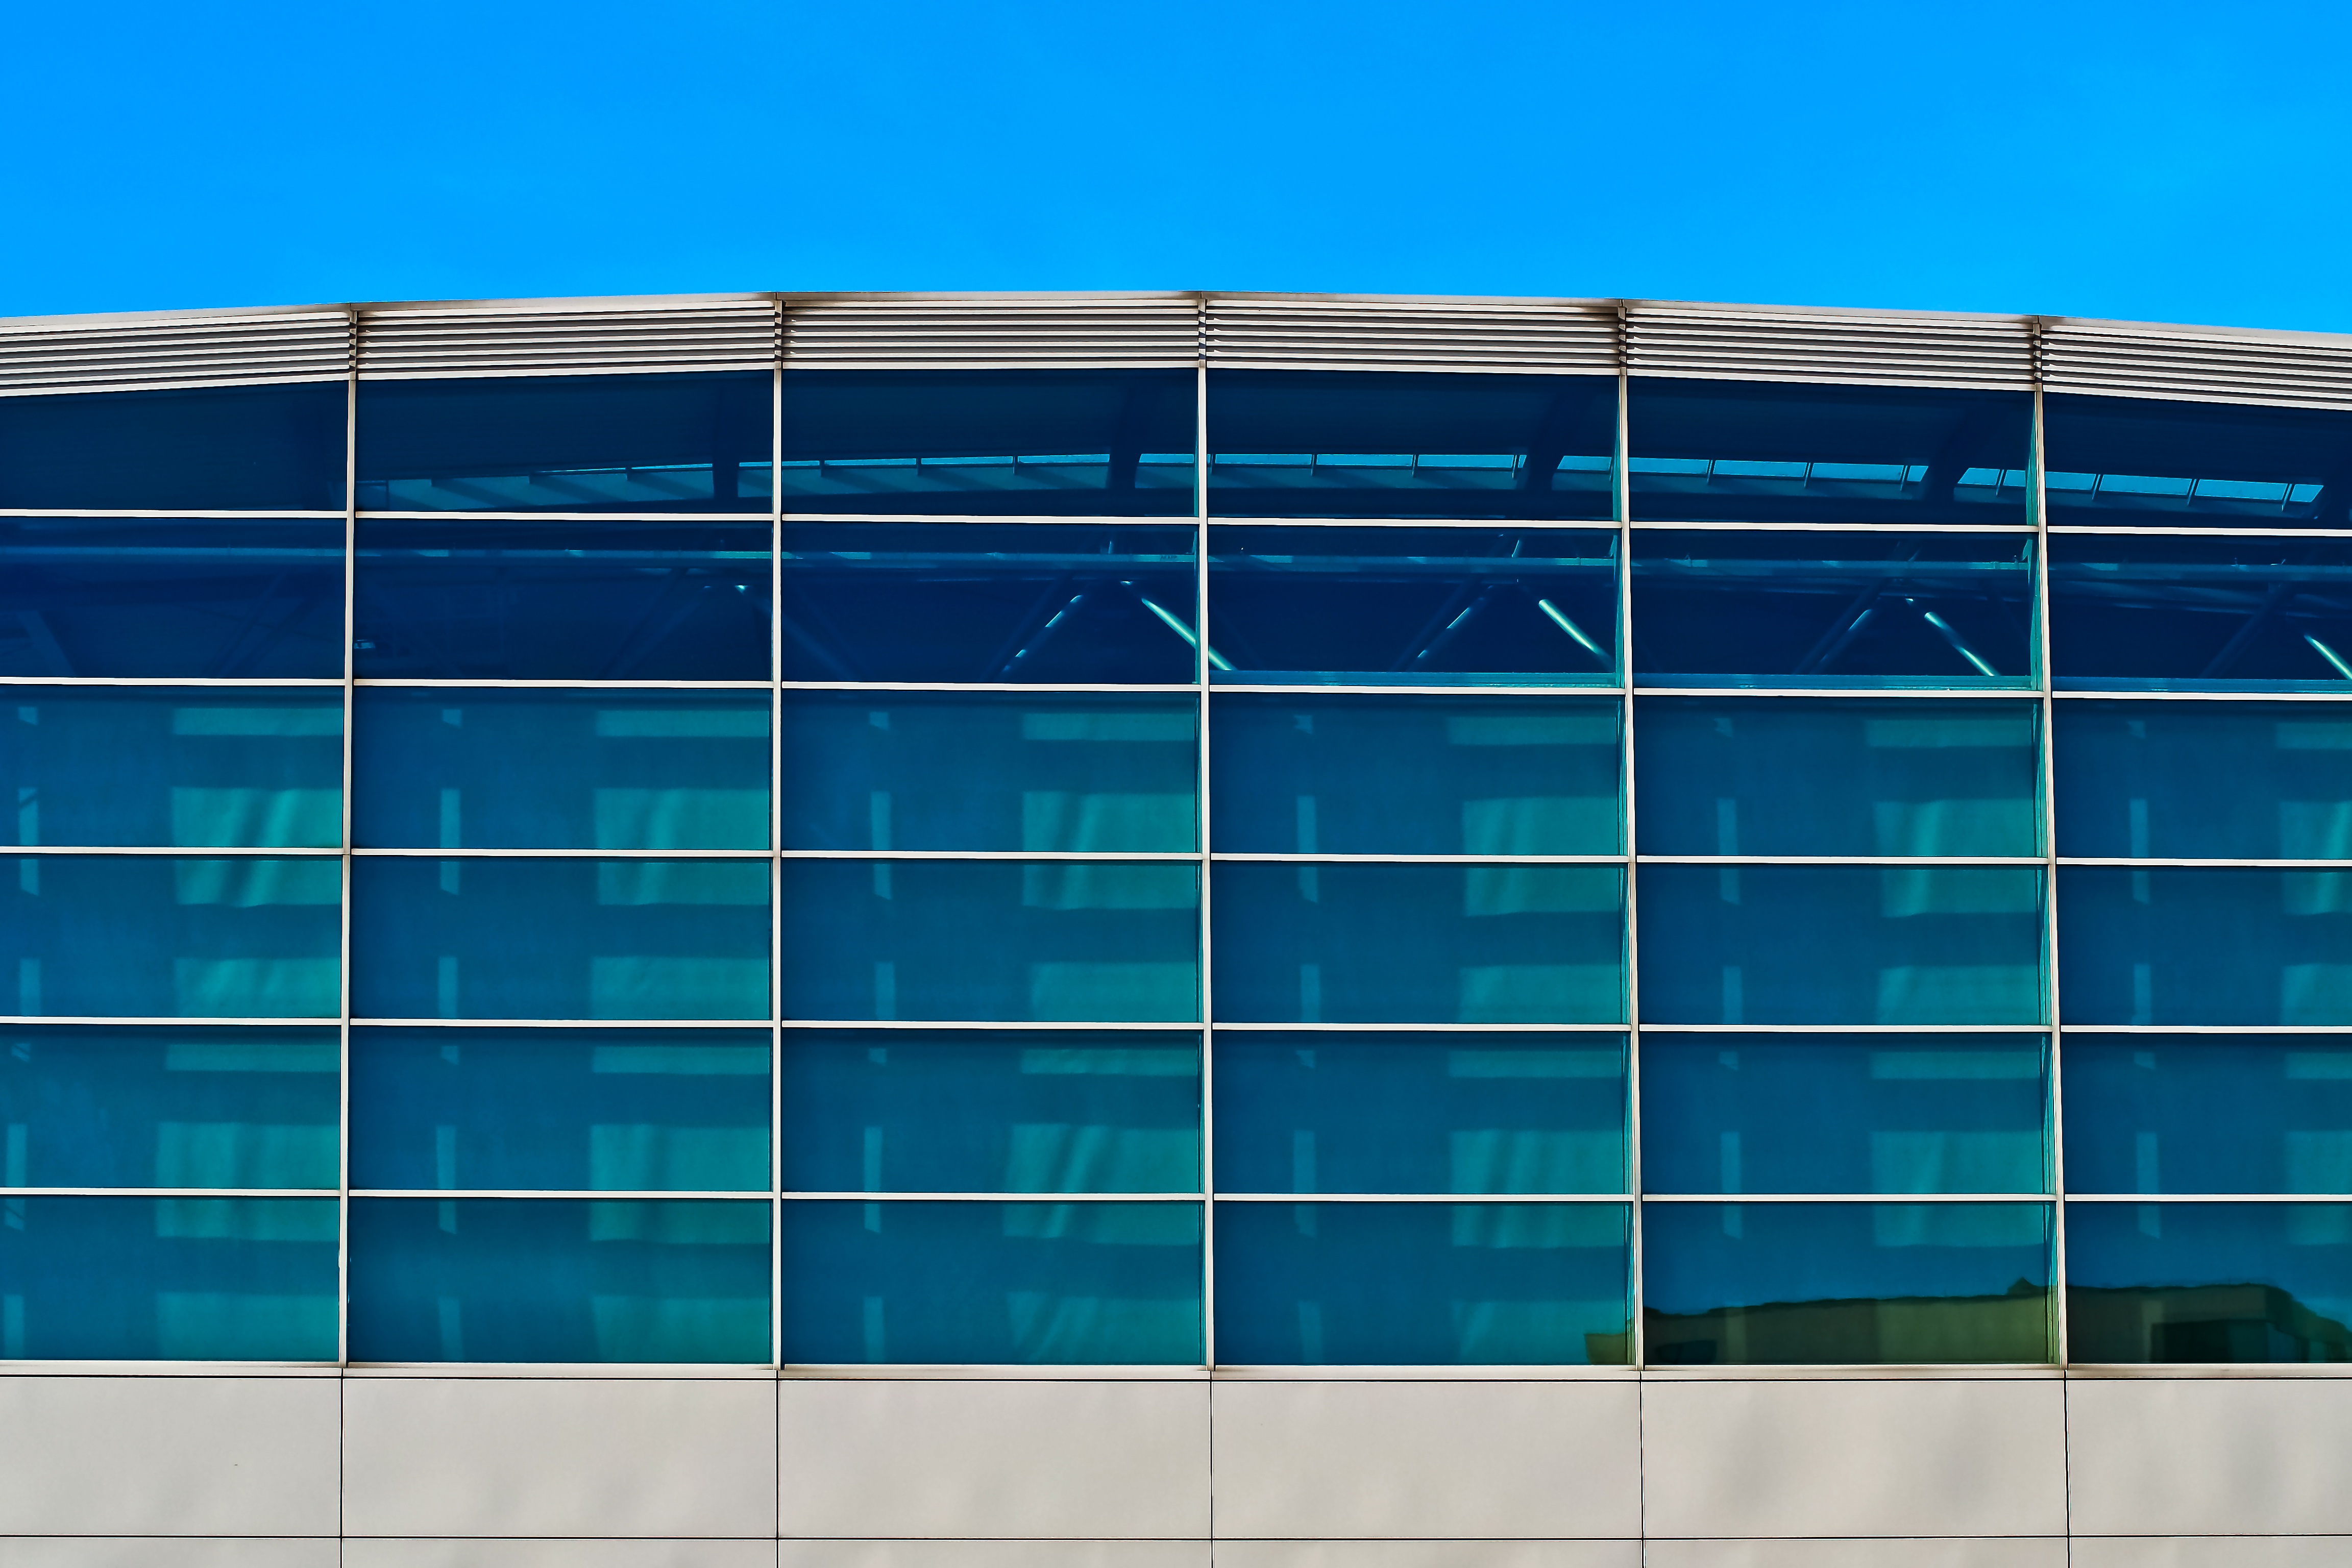
architecture, sky, window, glass, building, city, home, skyscraper, urban, airport, line, facade, blue, modern, interior design, modern architecture, design, glass front, housewife, glass window, dusseldorf, glass facade, daylighting, window covering